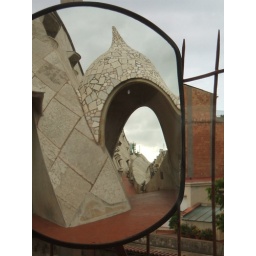
mirror in the house